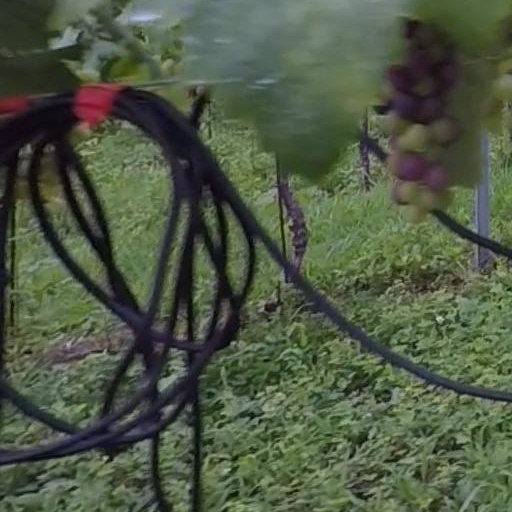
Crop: grape